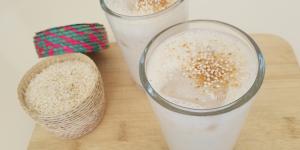
agua de amaranto